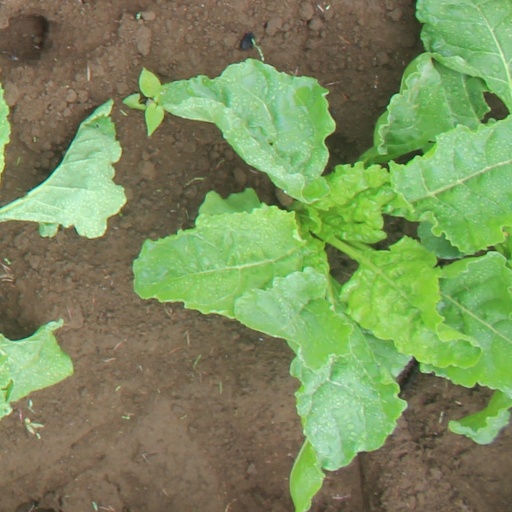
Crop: sugar beet